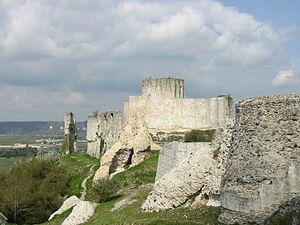
Vue générale de Château-Gaillard, près des Andelys.